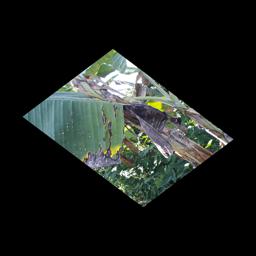
Label: BLACK SIGATOKA